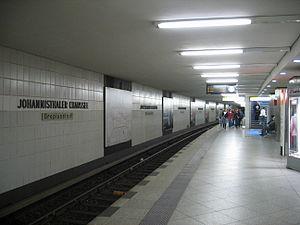
Johannisthaler Chaussee Gropiusstadt est une station de la ligne 7 du métro de Berlin, dans le quartier de Gropiusstadt.